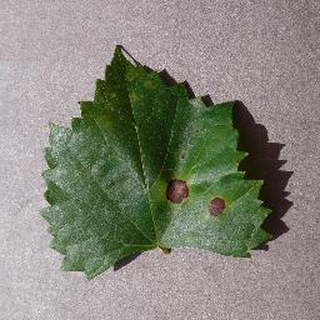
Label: grape_black_rot